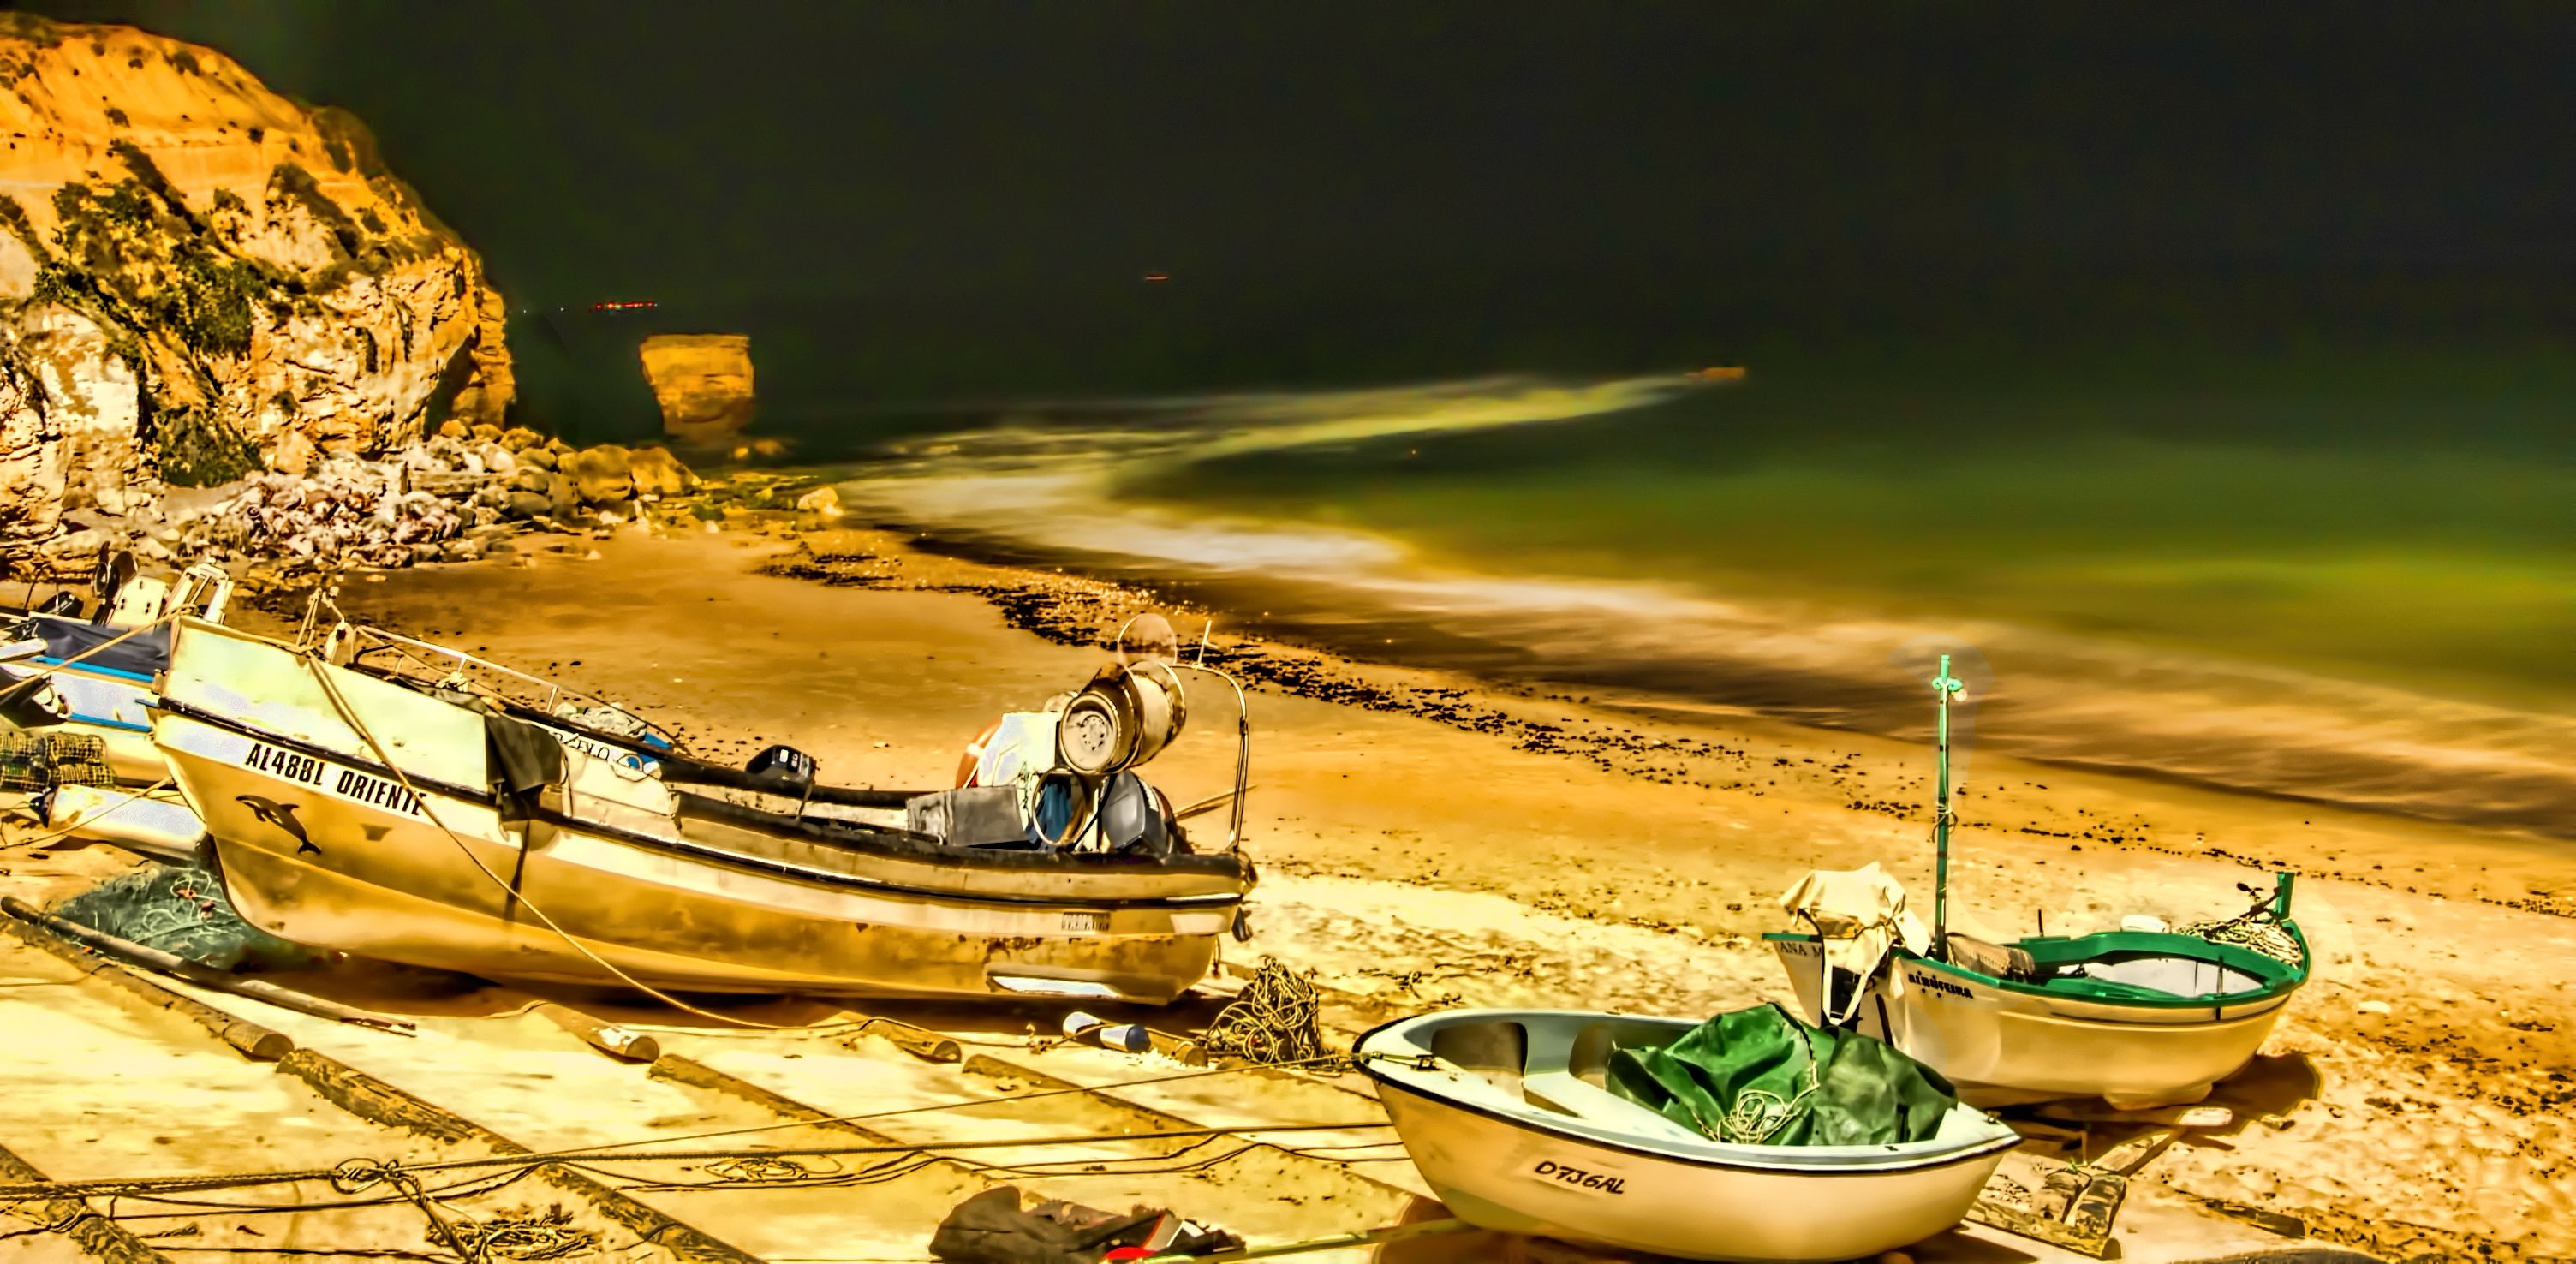
sea, vehicle